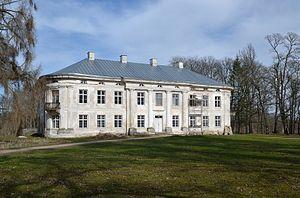
Voici une liste de manoirs en Estonie.